Let the Great World Spin

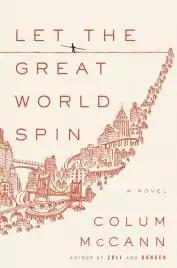
First edition cover

Let the Great World Spin is a novel by Colum McCann set mainly in New York City in the United States. The book won the 2009 U.S. National Book Award for Fiction and the 2011 International Dublin Literary Award, one of the most lucrative literary prizes in the world. Its title comes from the poem "Locksley Hall" by Alfred, Lord Tennyson.